The British Invasion (professional wrestling)

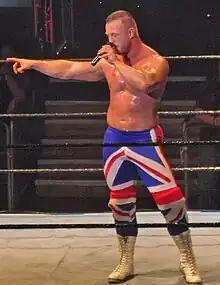
Williams in Union Flag tights

On 23 July edition of "Impact!" the British Invasion, Bashir and Kiyoshi faced the TNA Originals in a ten-man tag team match, but during the match Eric Young attacked his teammates and afterwards revealed himself to be the leader of the group which would later name themselves as The World Elite. The following week, on "Impact!" 200th episode, the British Invasion received a rematch for Team 3D's IWGP Tag Team Titles, but this time in a Tables match. After the referee was knocked out, chaos ensued with Terry and other members of the World Elite becoming involved. Devon put Williams through a table, but then Eric Young hit Devon with the IWGP title belt, laid Devon over the table and rewoke the referee making him think that Devon had been put through the table. Initially NJPW refused to recognise the title change, but they later acquiesced making the British Invasion officially the IWGP Tag Team Champions.